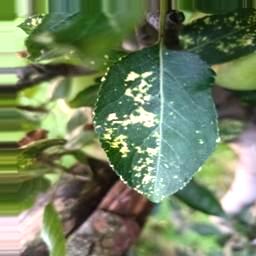
Label: Apple_Mosaic